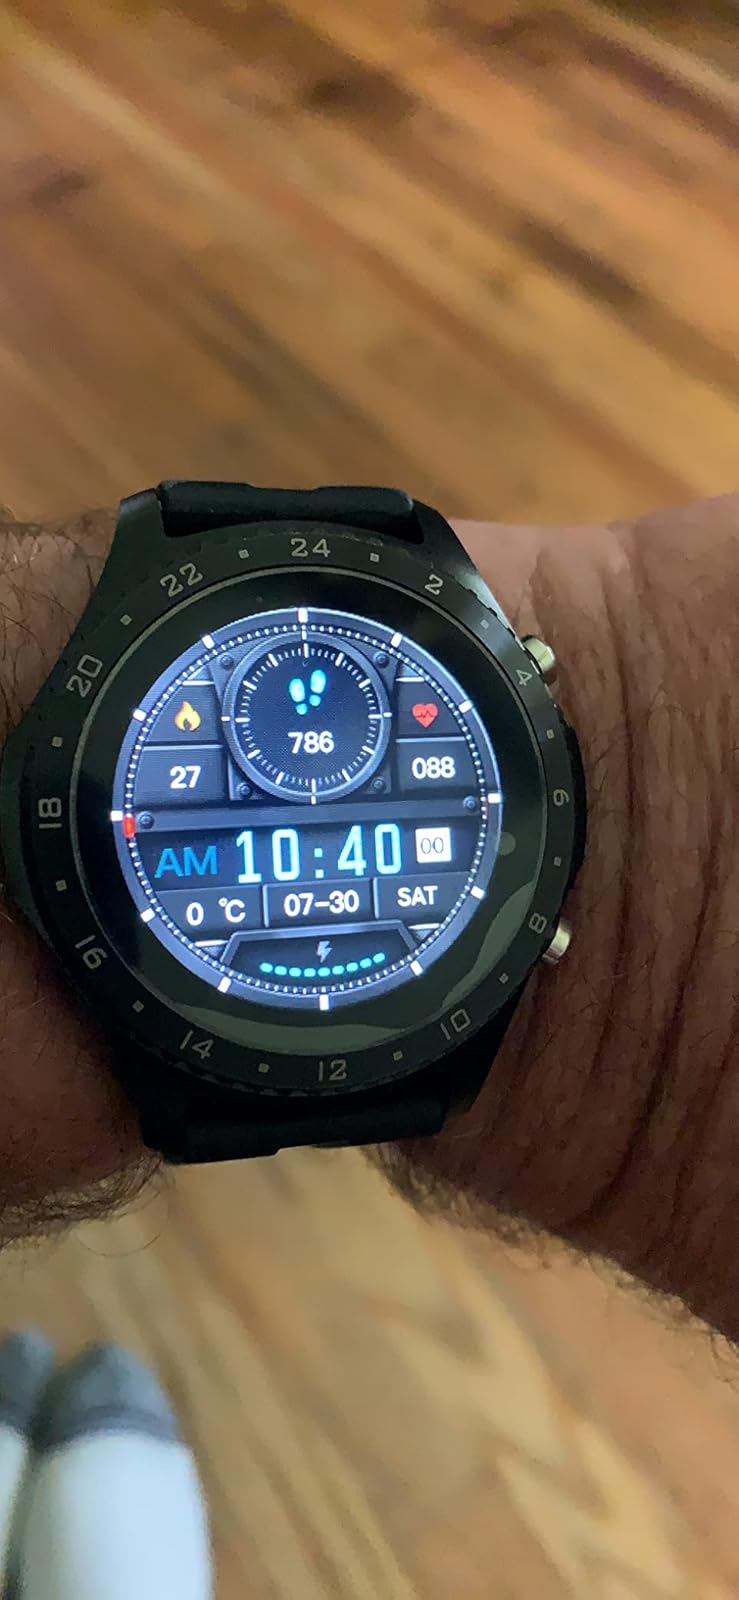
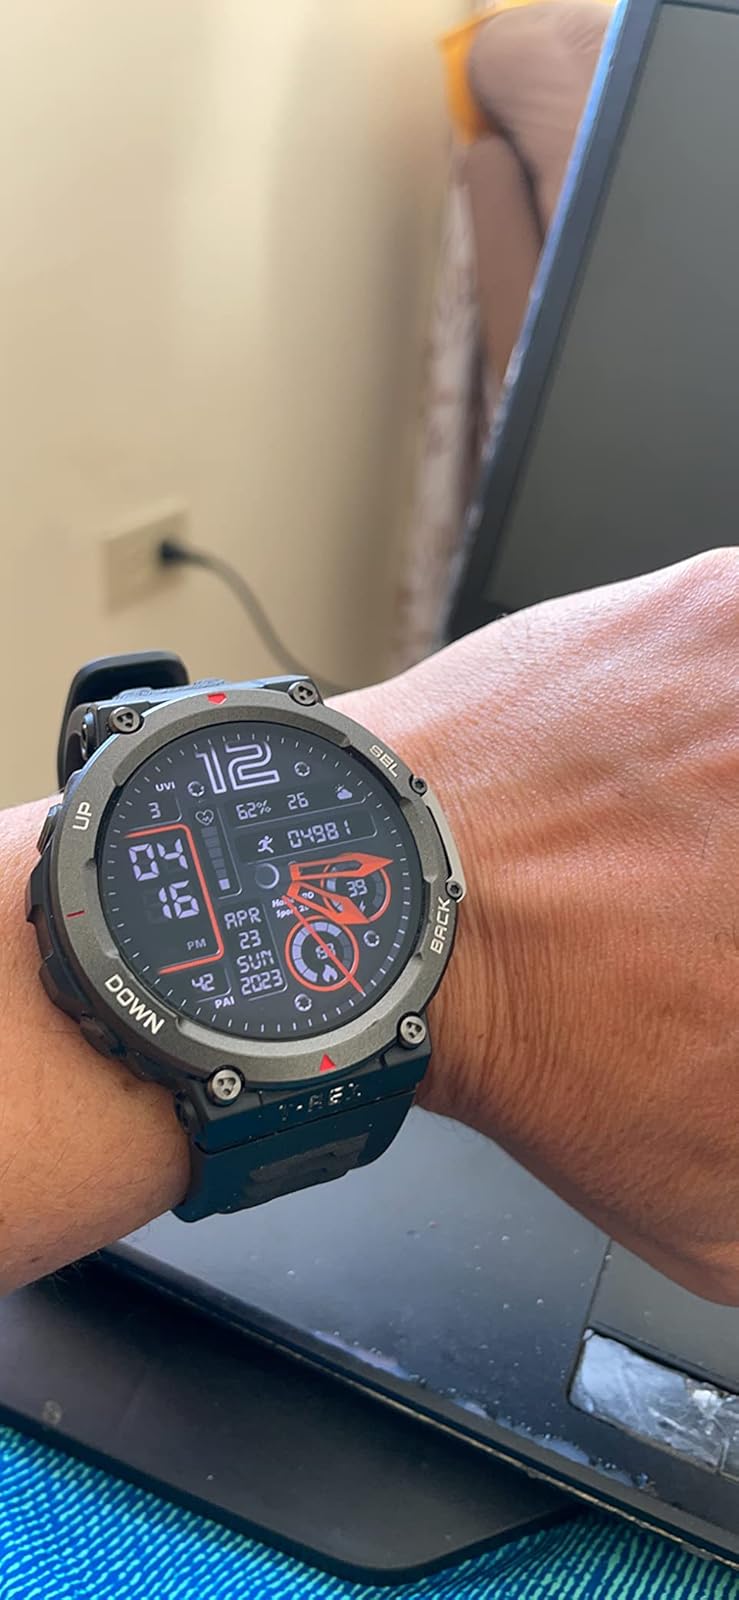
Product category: smartwatch
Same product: no